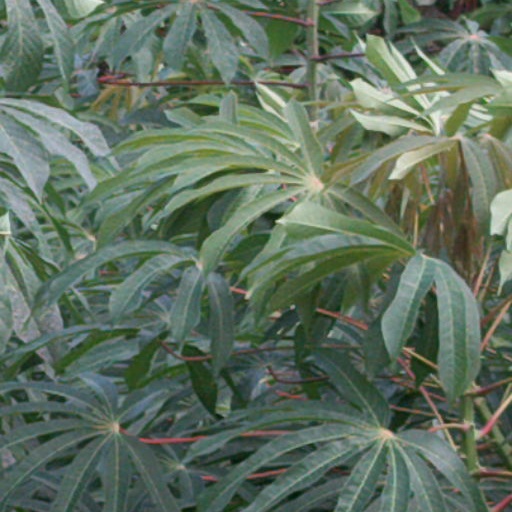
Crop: cassava